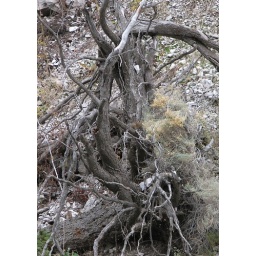
I heard a bird in the overturned tree